The Odd-Job Men

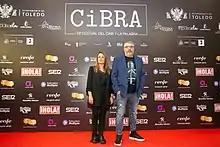
Lead actor Valero Escolar at the ending gala of the 13th CiBRA Festival in Toledo on 21 November 2021.

The film had its world premiere at the 74th Locarno Film Festival (LFF) in August 2021. It also screened at the 46th Toronto International Film Festival (September 2021), the 26th Busan International Film Festival ("online", October 2021), the 66th Valladolid International Film Festival (October 2021) and the 13th CiBRA Festival in Toledo (November 2021). Distributed by Filmax, it was theatrically released in Spain on 3 December 2021.